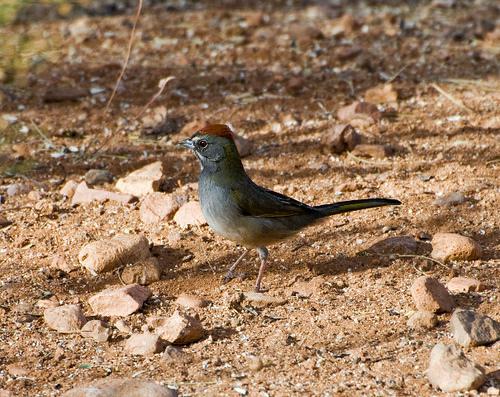
A photo of a green tailed towhee